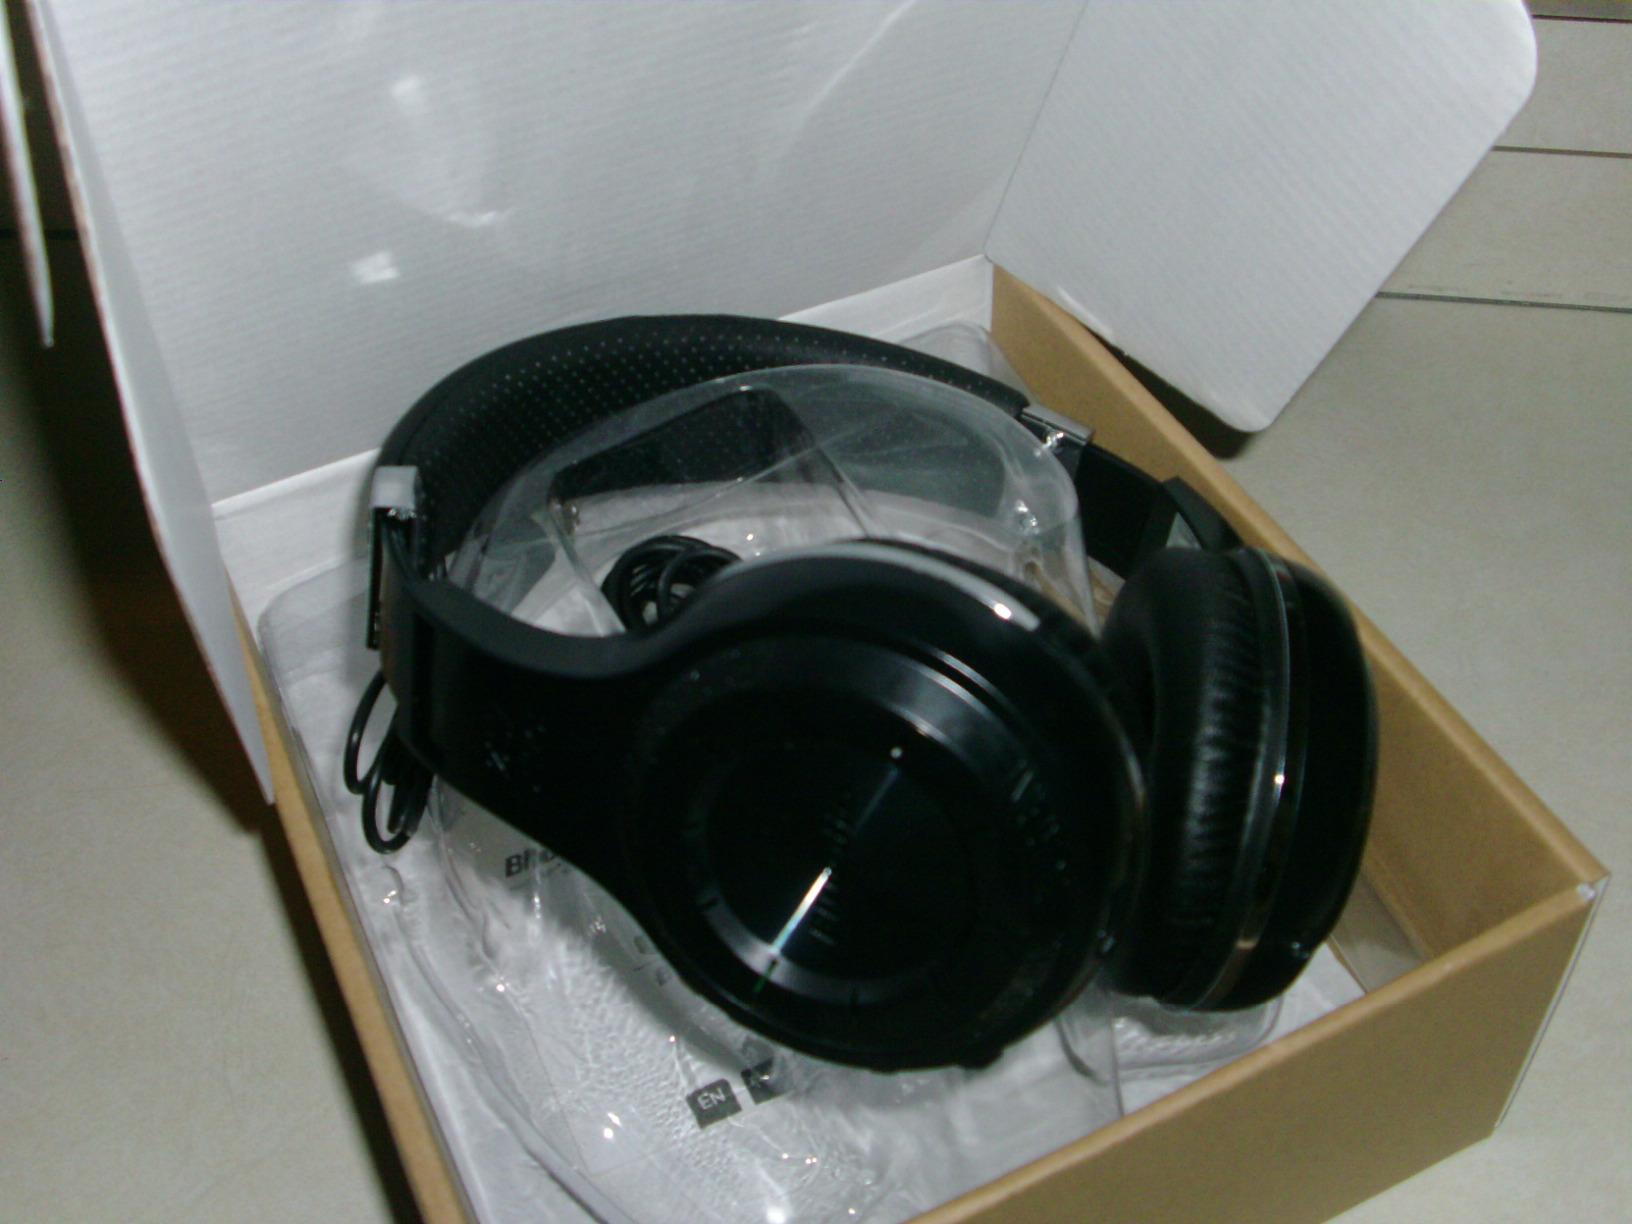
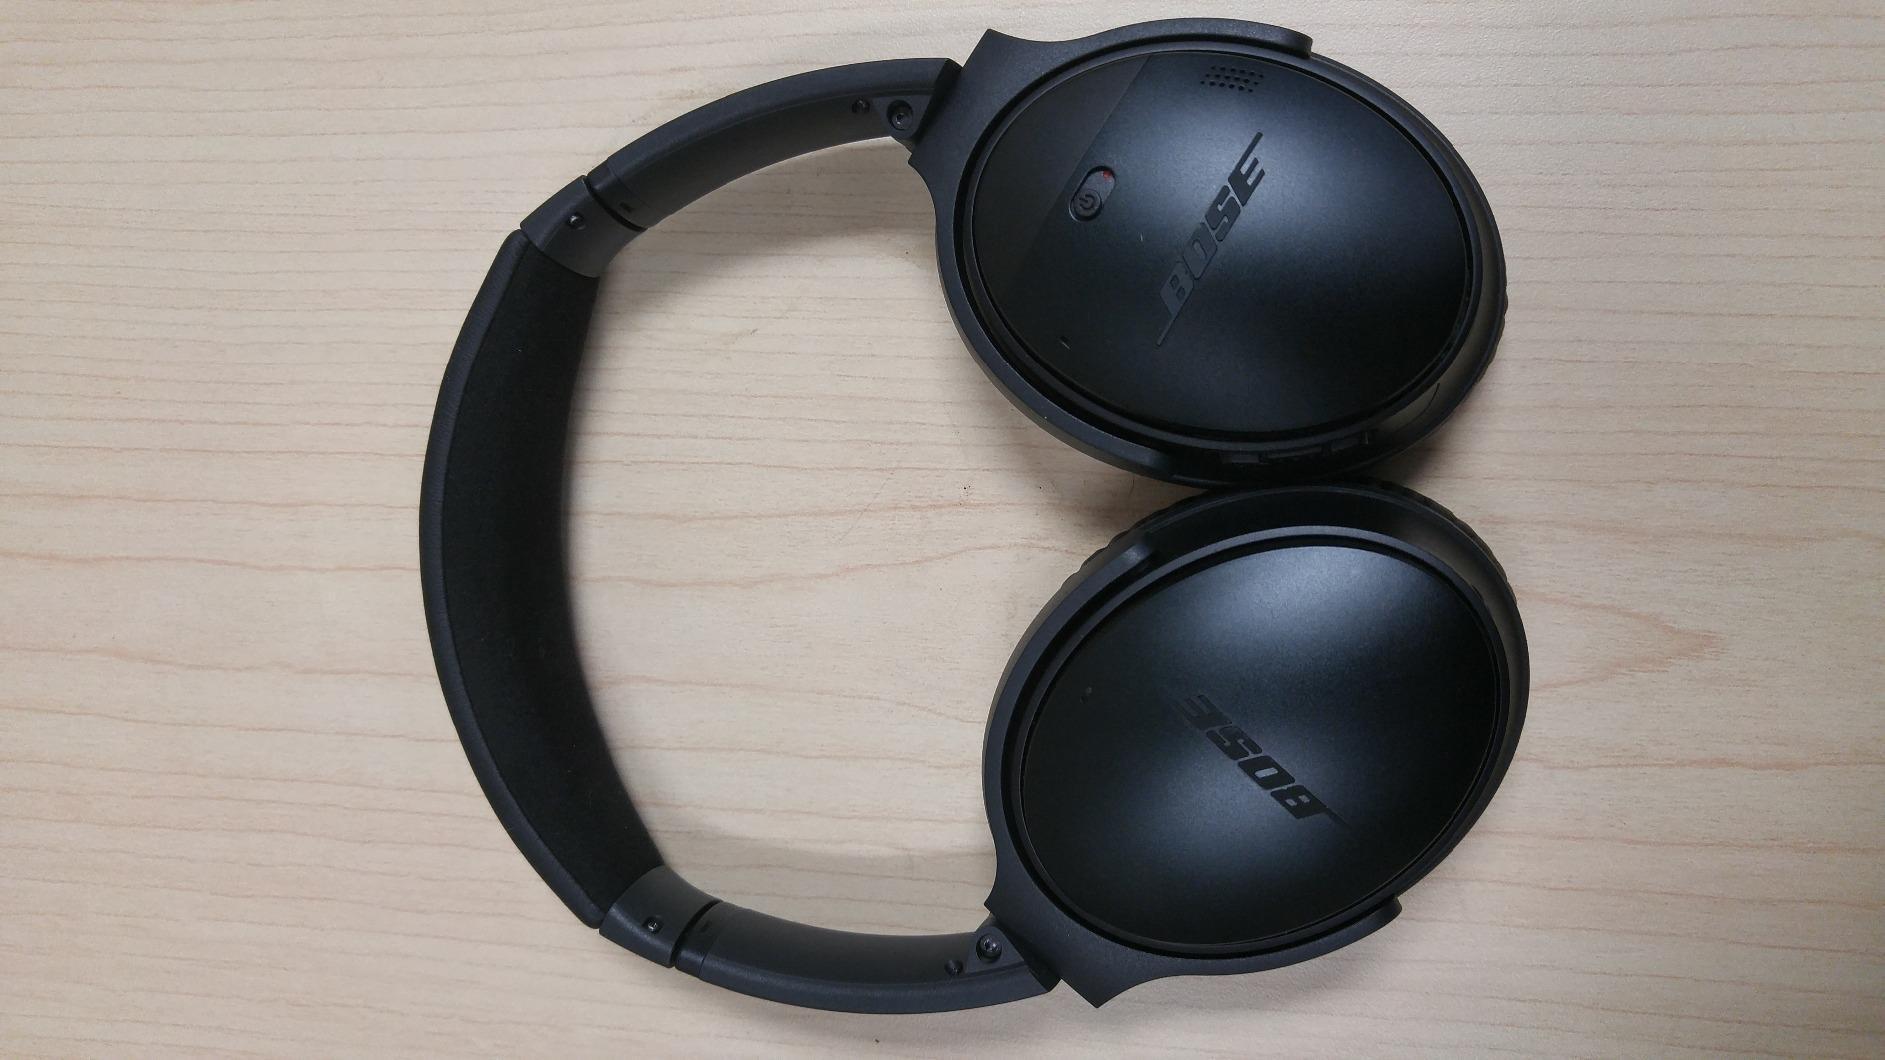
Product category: headphones
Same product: no